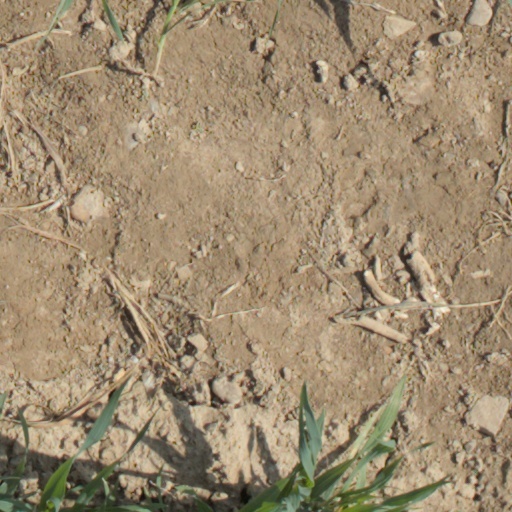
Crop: wheat